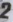
Number: 2